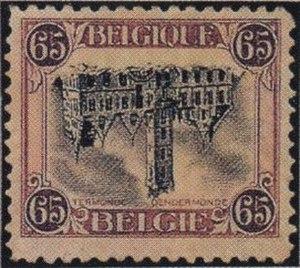
Le timbre nᵒ 182a-Er, représentant l'Hôtel de ville de Termonde avec une erreur d'impression, est un célèbre timbre belge datant de 1920.